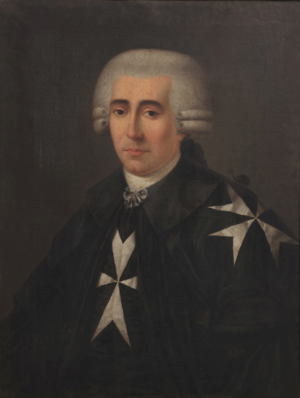
La Révolte des prêtres est une tentative de coup d'État déclenchée le 8 septembre 1775 cherchant à renverser les dirigeants des Hospitaliers. Cette tentative fut rapidement maîtrisée par le pouvoir en place. Elle s'inscrit dans le déclin de l'ordre de Saint-Jean de Jérusalem à Malte, précédant d'environ 20 ans leur expulsion de l'île par Bonaparte. C'est aussi une des premières tentatives d'indépendance nationale maltaise.